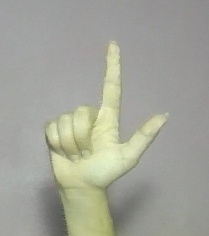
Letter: laam